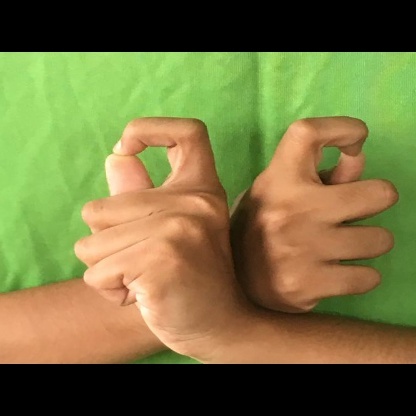
Mudra: Berunda